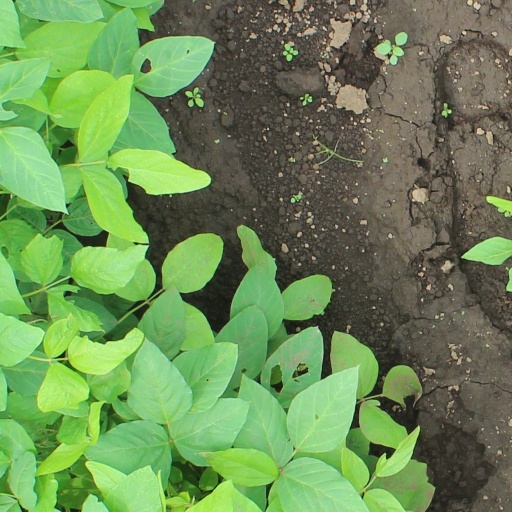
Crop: soybean